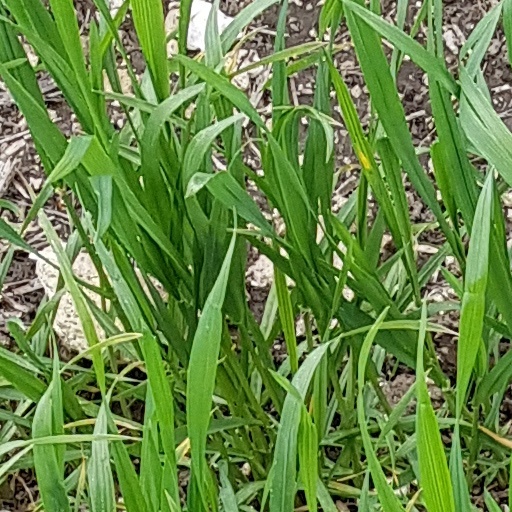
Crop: wheat